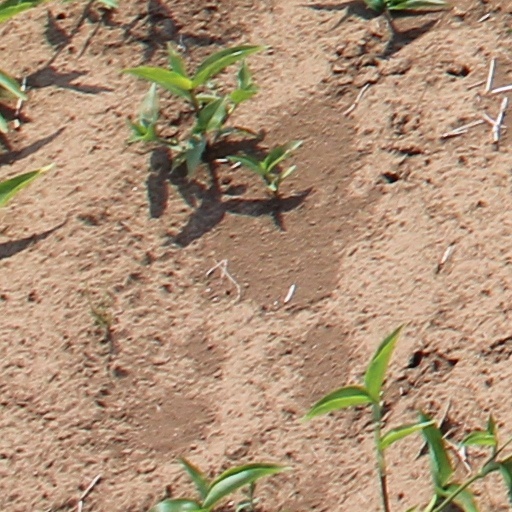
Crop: wheat